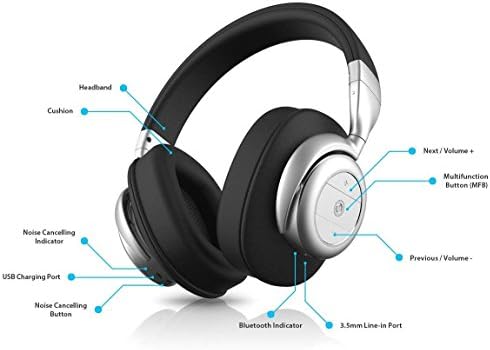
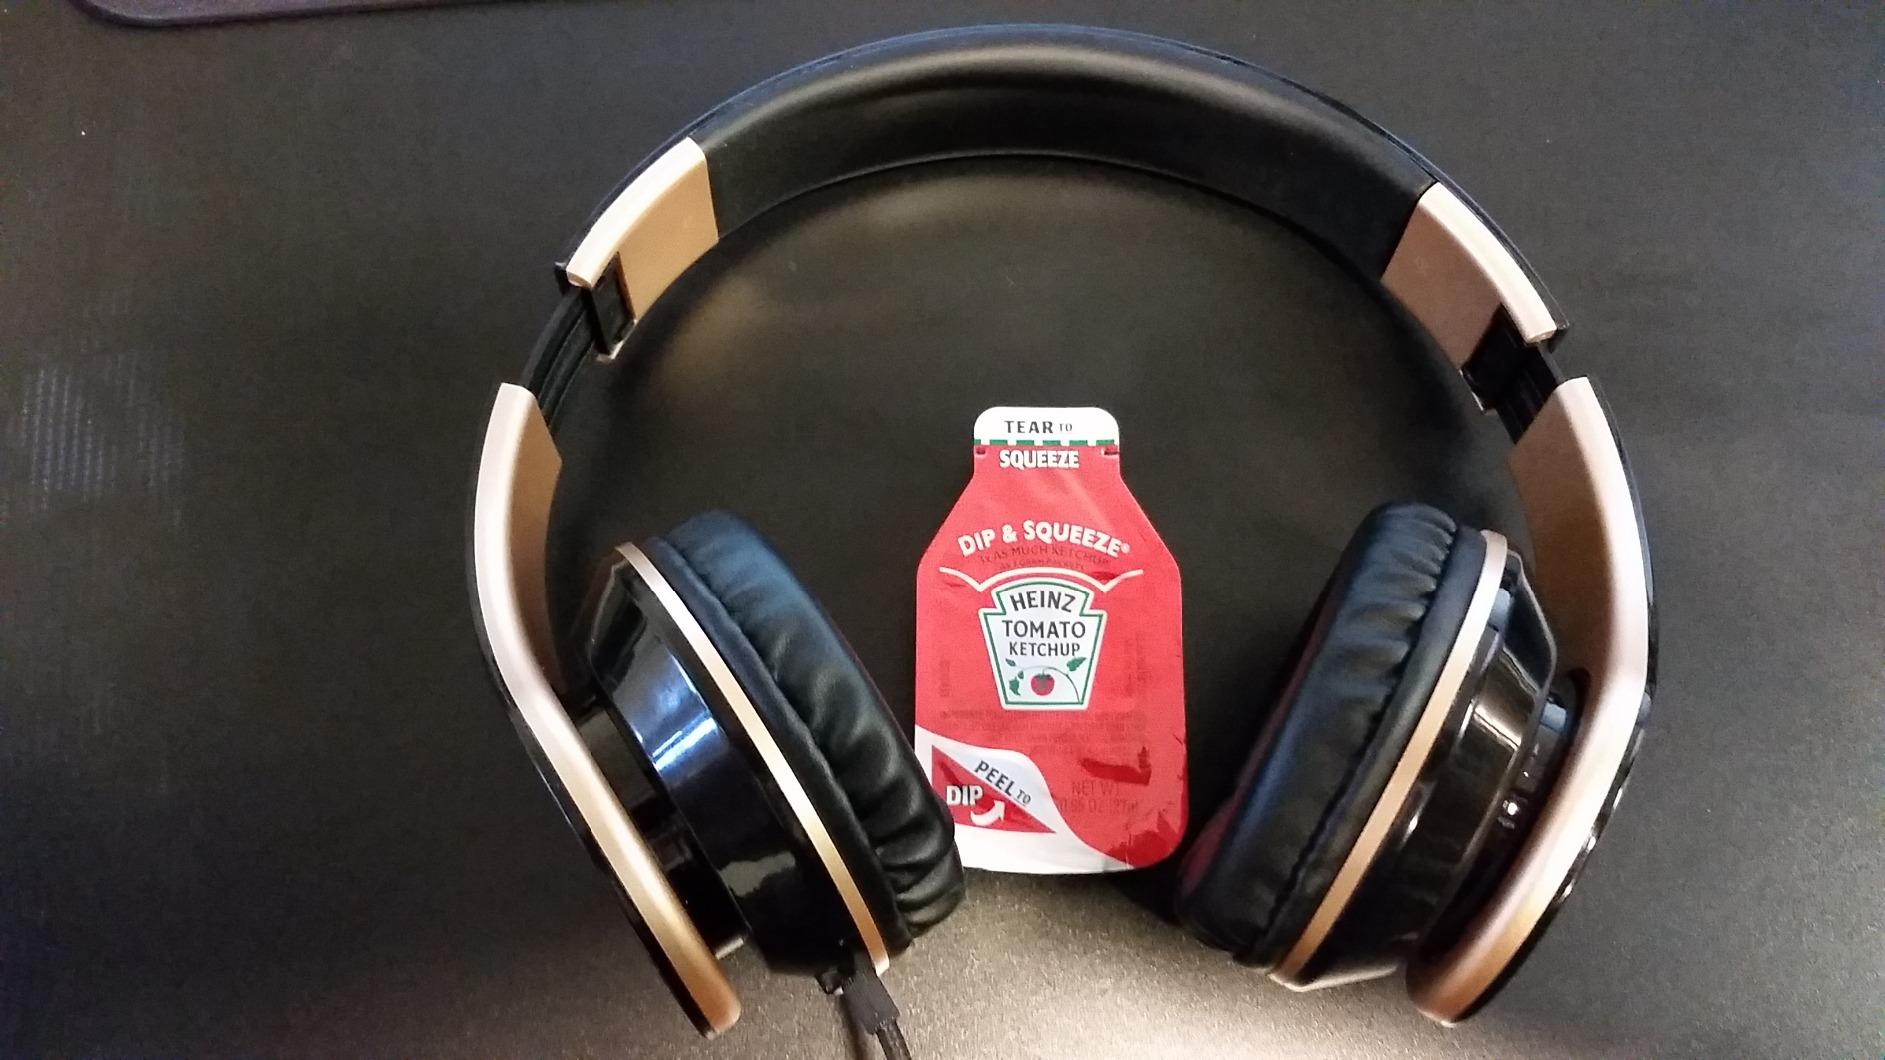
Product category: headphones
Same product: no